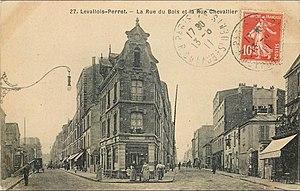
Levallois-Perret.Rue du Bois et rue Chevallier
La rue Jean-Jaurès est une des voies de Levallois-Perret.